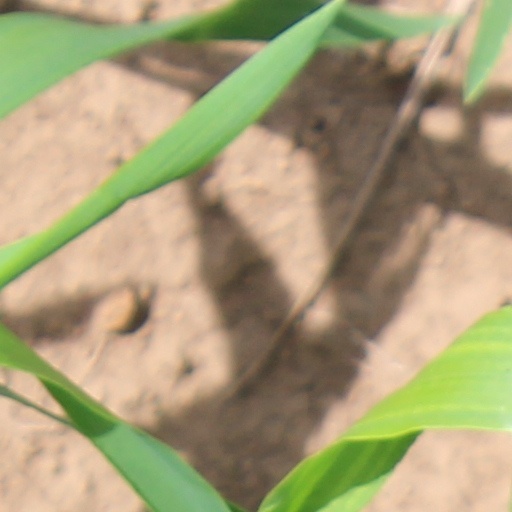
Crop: wheat